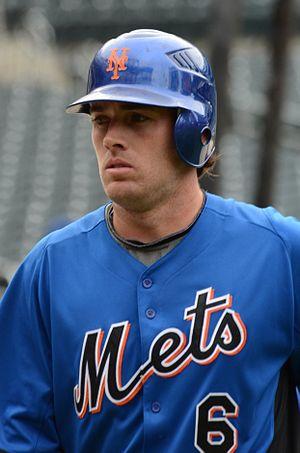
Nicholas R. Evans est un joueur de champ extérieur et de premier but des Diamondbacks de l'Arizona de la Ligue majeure de baseball.